Answer in natural language. Which object is closer to the camera taking this photo, black wooden chair with four legs or irregular black plastic garbage? Choose between the following options: black wooden chair with four legs or irregular black plastic garbage
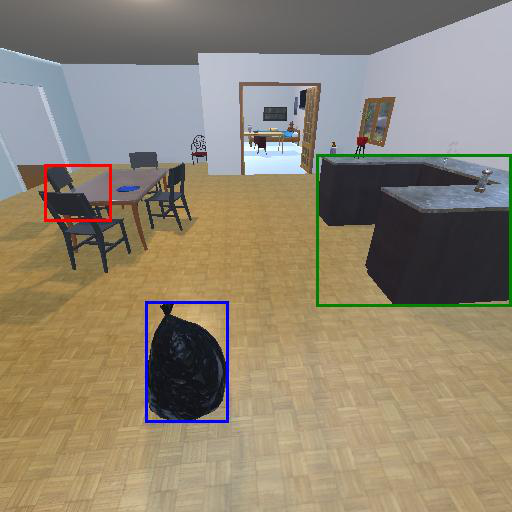
<answer>irregular black plastic garbage</answer>